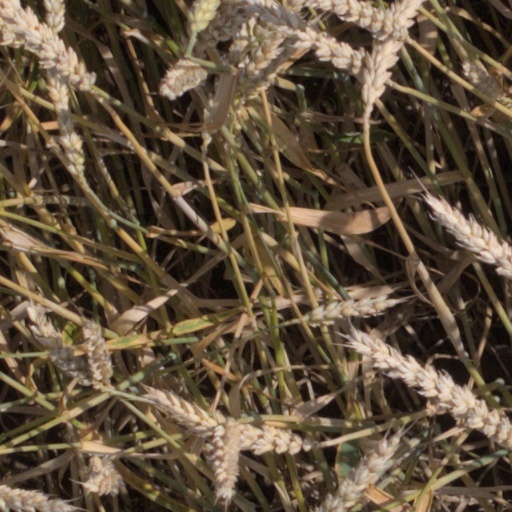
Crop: wheat